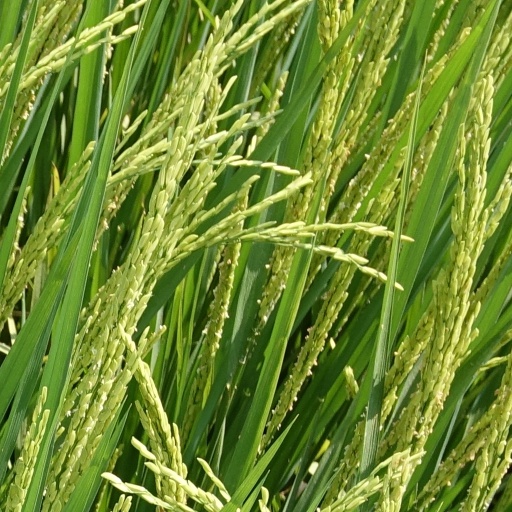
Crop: rice